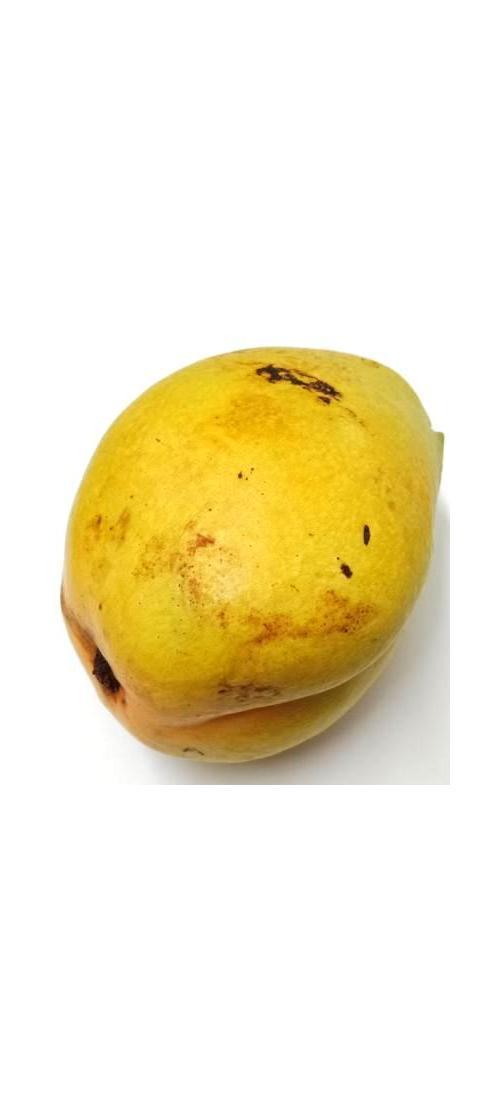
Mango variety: Bari-11